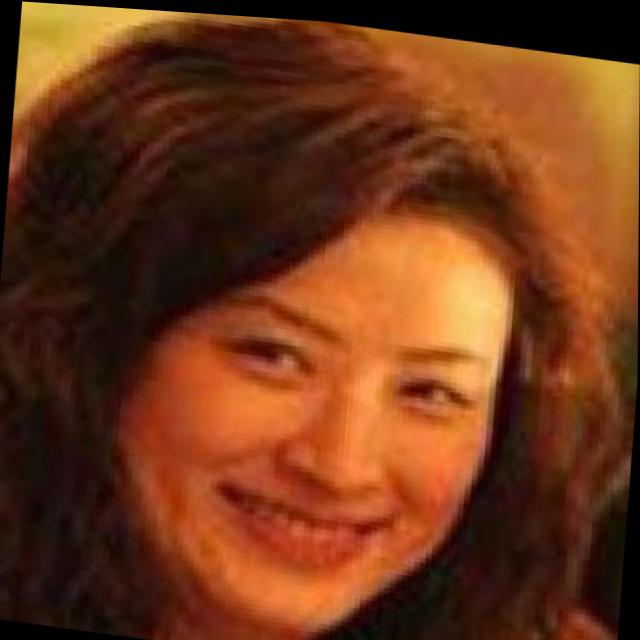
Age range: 21-44